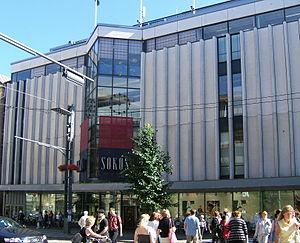
Les Grands magasins Sokos sont une chaîne de Grands magasins en Finlande faisant partie du Groupe S.
La rue Hämeenkatu est la rue principale de Tampere en Finlande.
Pauli Eino Olavi Lehtinen est un architecte finlandais.